Indie pop

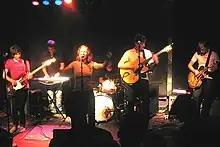
Acid House Kings, a twee pop band.

American indie pop band Beat Happening's 1985 eponymous debut album was influential in the development of the indie pop sound, particularly in North America.